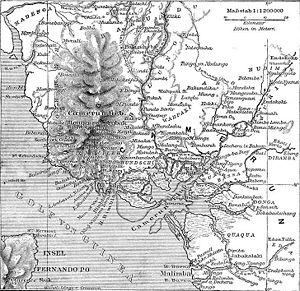
Le Cameroun allemand ou Kamerun est une colonie allemande établie en Afrique centrale de 1884 à 1916.